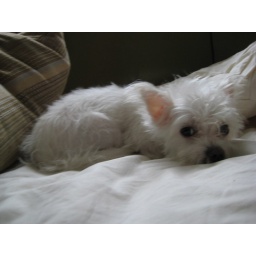
she would sleep in my bed when i was out.probably because it was on the floor and it was the only bed she could reach.